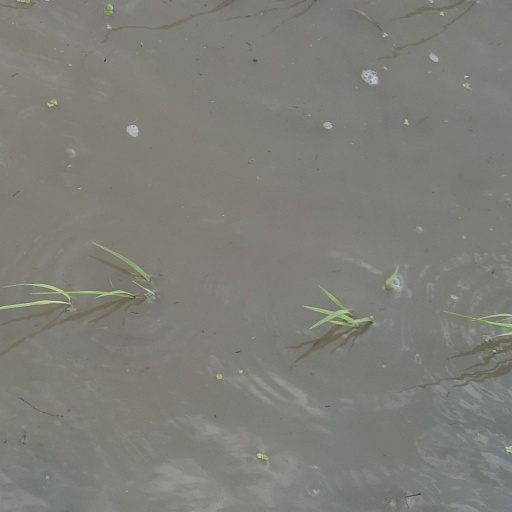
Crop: rice